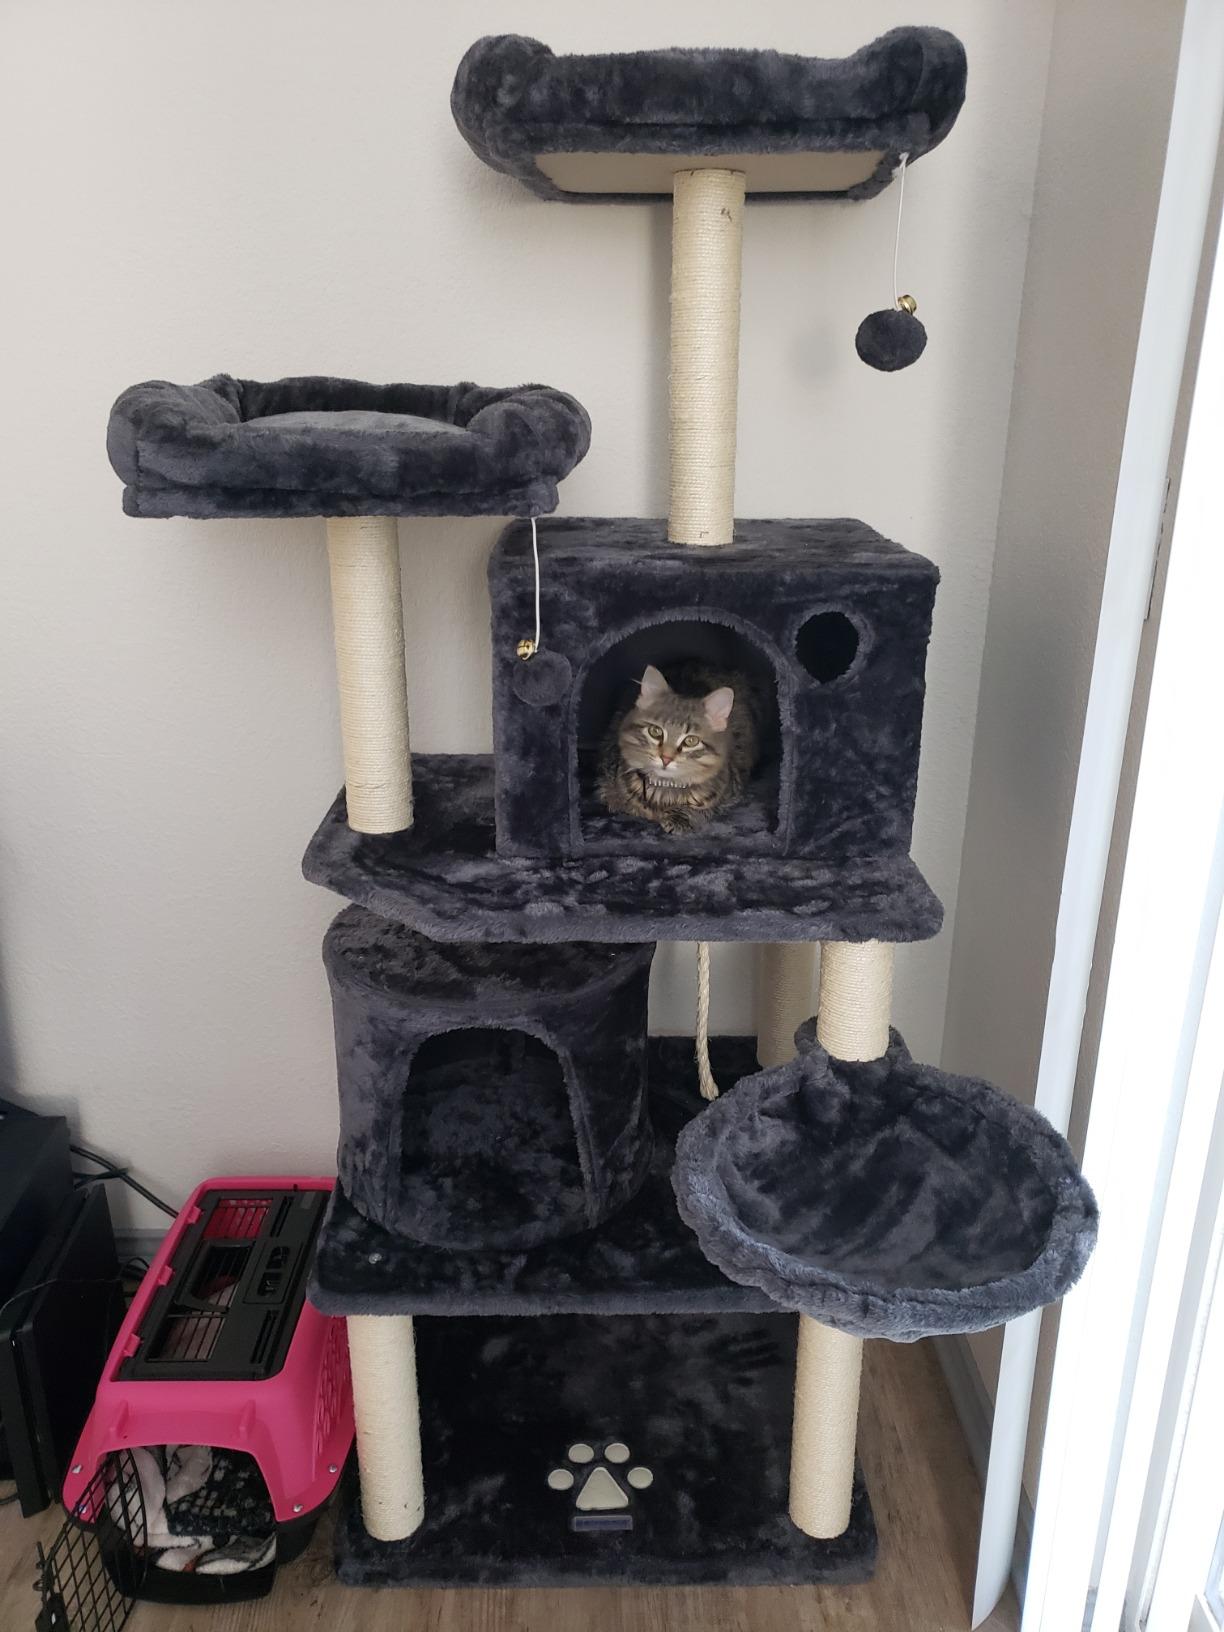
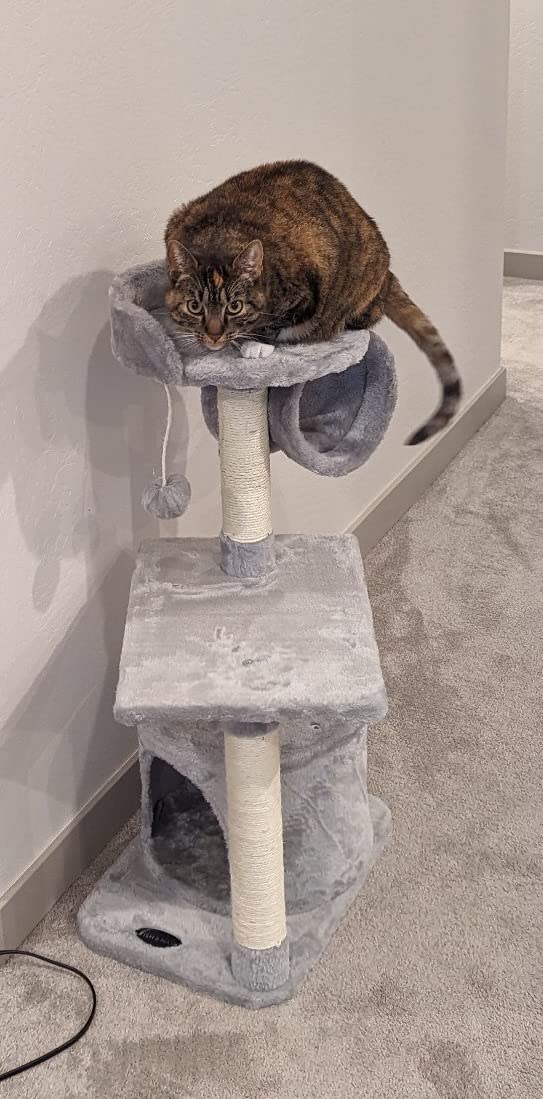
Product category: items_cat tree
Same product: no